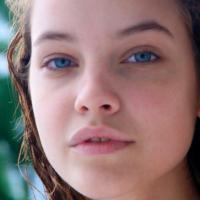
Age group: age 11-20